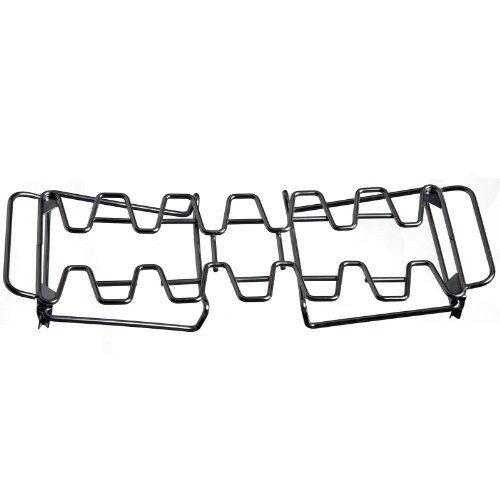
Item Name: Grillmark Leg And Wing Rack 13.25" X 5"
Product Description: Grillmark Leg And Wing Rack 13.25" X 5"
Value: 1.0
Unit: Count

Price: 20.18